The Little Red Schoolbook

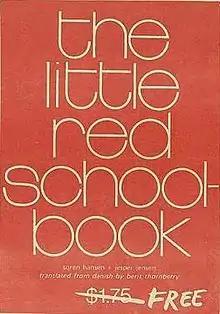
Cover of the first edition

The Little Red Schoolbook is a book written by two Danish schoolteachers, Søren Hansen, Bo Dan Andersen and writer Jesper Jensen, first published in 1969. It was subject to much controversy upon its publication and was translated into many languages in the early 1970s.